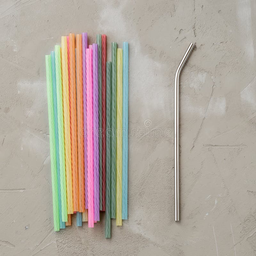
Label: plastic